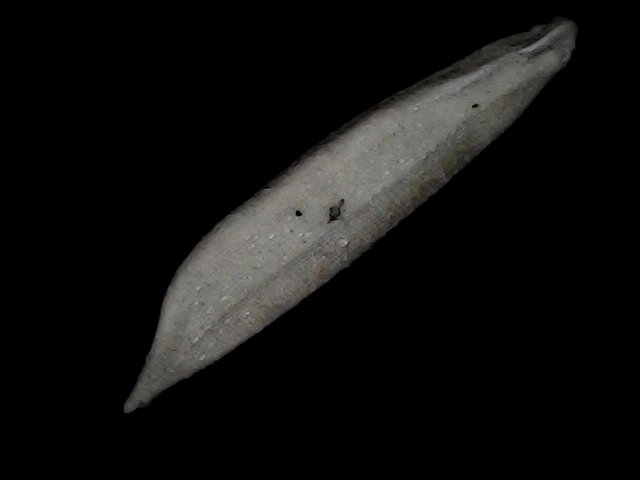
Rice variety: Bd57